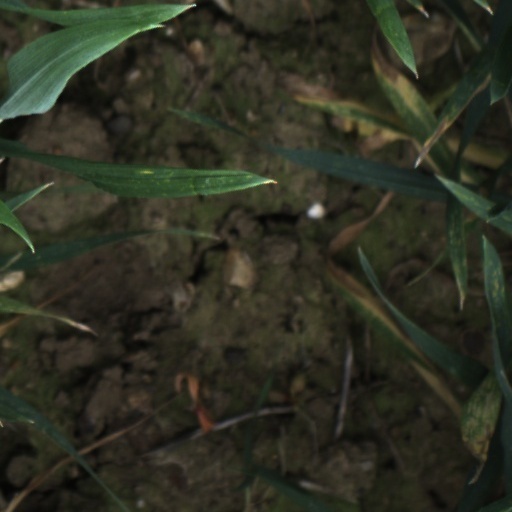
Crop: wheat